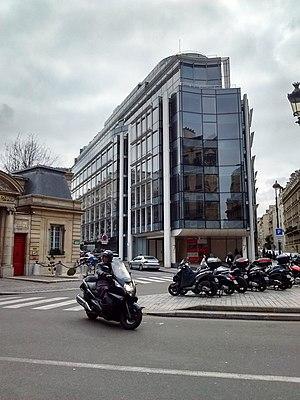
Siège d'Unibail-Rodamco-Westfield situé au 7, place du chancelier Adenauer 75116 Paris